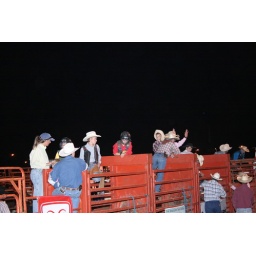
That's my son in the red shirt, black vest and black helmet on top of the chutes.